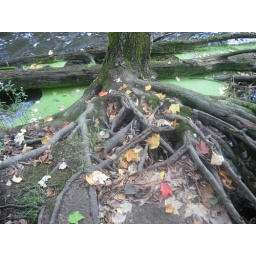
tree roots by the river